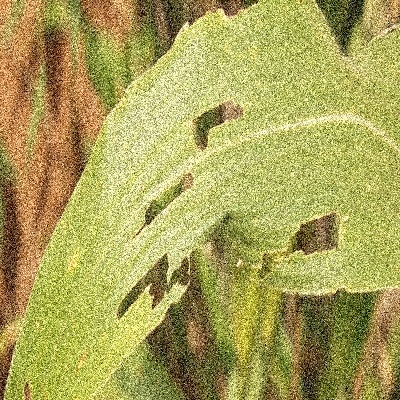
Label: Corn_(Maize)___Leaf_Spot